Shlomo Mintz

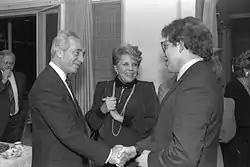
Prime Minister Shimon Peres (left) receiving Israeli violinist Shlomo Mintz at a reception given in honor of conductor Zubin Mehta's 50th birthday. In center, Mira Avrech

His first performance on stage was at the age of six, and at age eleven he played as soloist with the Israel Philharmonic Orchestra. Soon afterward, he was called on a week's notice by Zubin Mehta to play Paganini's Violin Concerto No. 1, Op. 6, with the orchestra when Itzhak Perlman fell ill. He made his Carnegie Hall debut at the age of sixteen with the Pittsburgh Symphony Orchestra (conducted by William Steinberg).